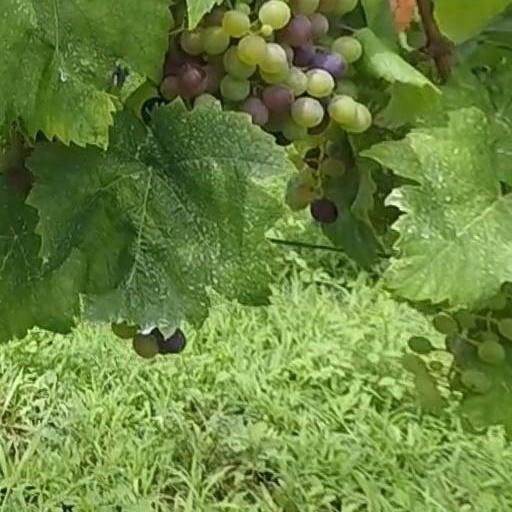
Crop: grape